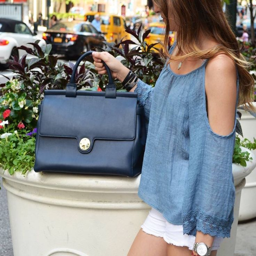
summer in the city with our bff !